De Havilland DH.60 Moth

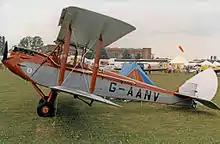
DH.60 Moth built in 1931 in France under licence by Morane-Saulnier

As the Royal Aero Club marketed the idea of flying clubs to other members of the Commonwealth, the de Havilland Aircraft Company followed suit and soon established subsidiaries in Australia and Canada to supply the local flying clubs with Gipsy Moths. Canadian Moths were offered with a detachable canopy for winter flying. Other factories to licence-build the Gipsy Moth were the Larkin Aircraft Supply Company in Australia (which built 32 DH60 Cirrus Moths for the RAAF), the Munitions Supply Board built 6 DH60M's and Commonwealth Dockyards (Codock) built 1 DH60G also for the RAAF, while Genairco built 3 DH60X, and de Havillands own factory in Australia locally built 7 DH60G Gipsy Moths.